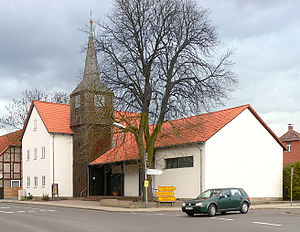
Rühen
Lutheran church
Rühen er en kommune i Landkreis Gifhorn i den tyske delstat Niedersachsen. Den ligger mod syd i amtet Brome.